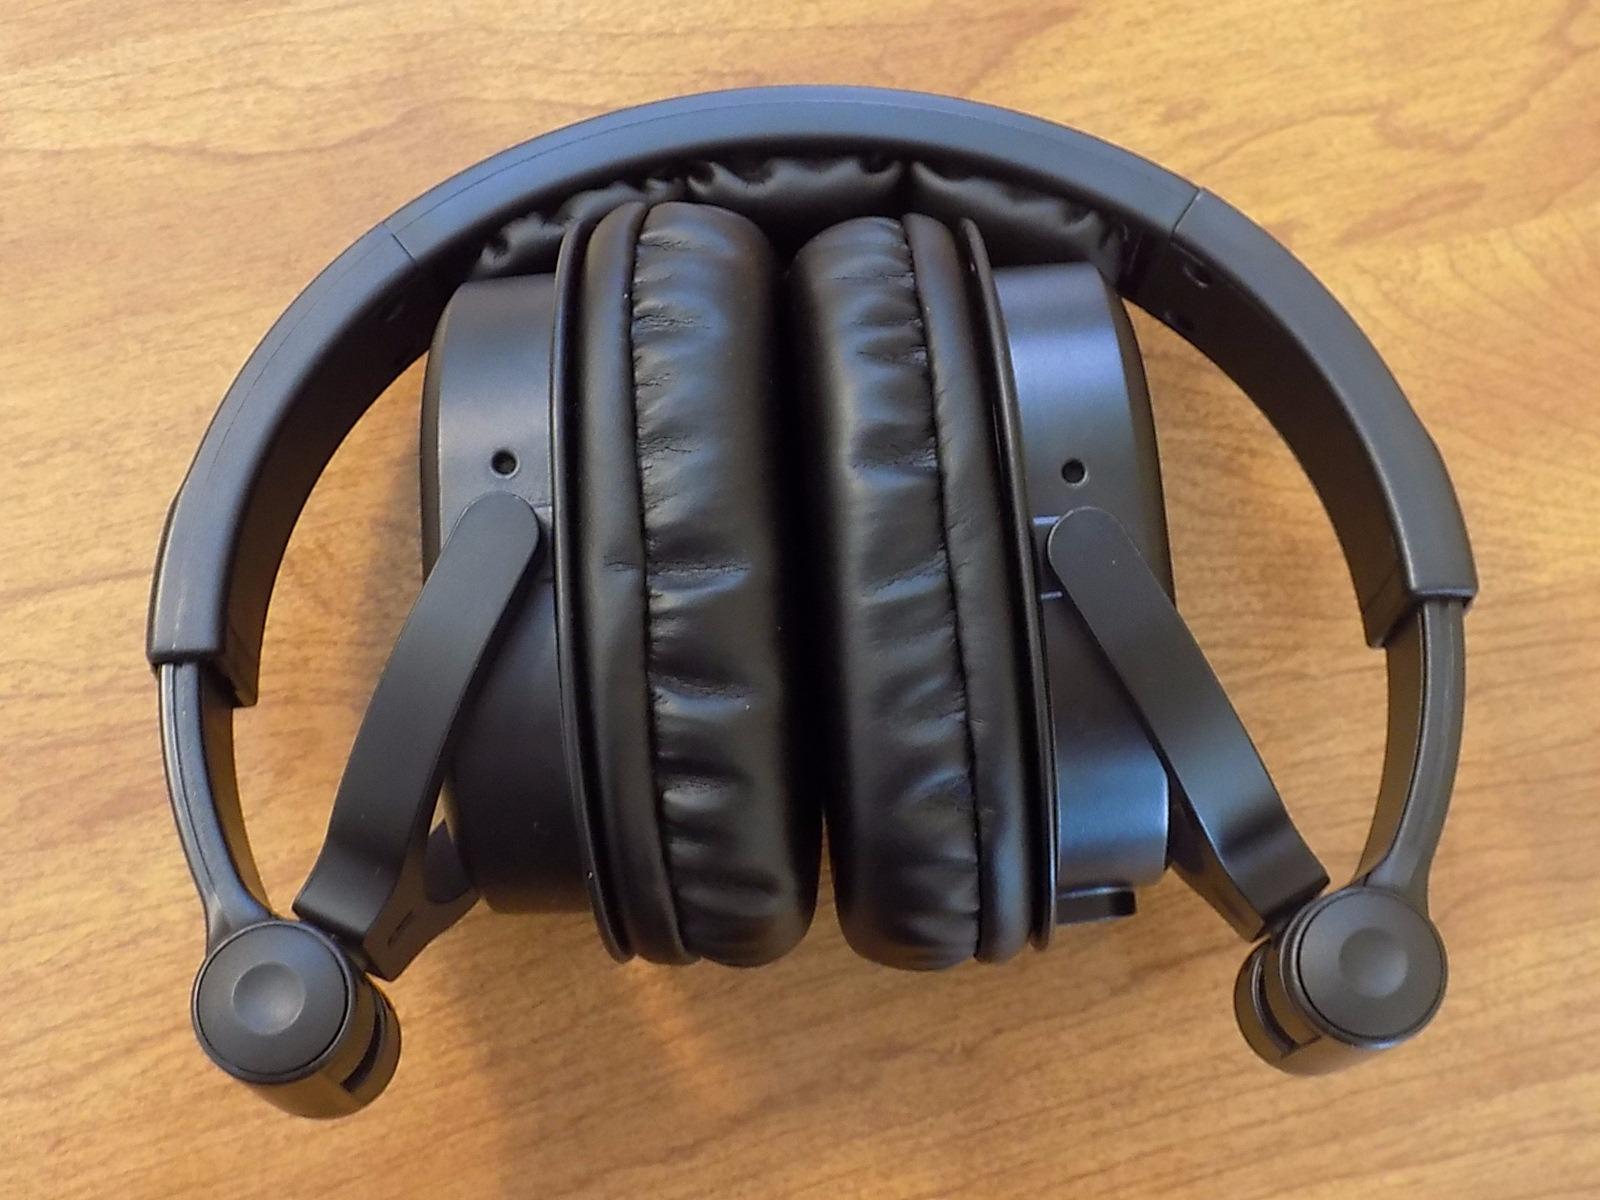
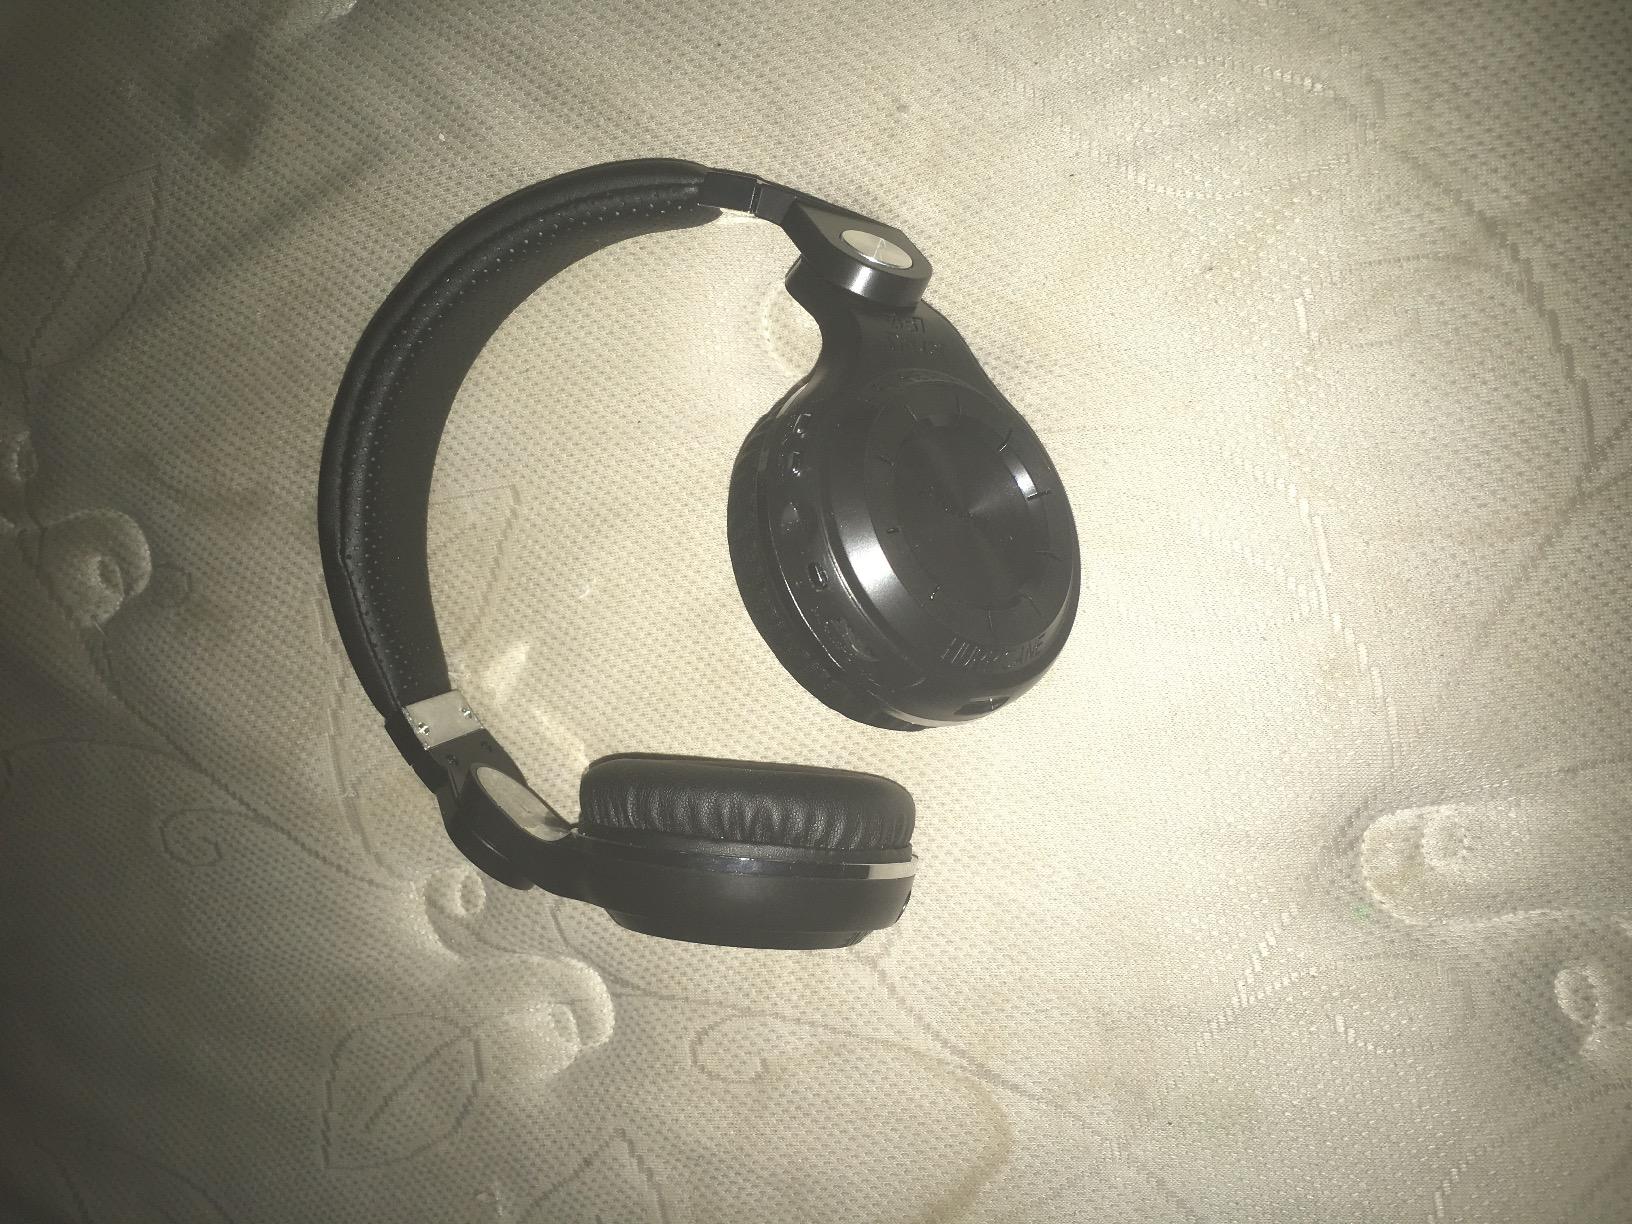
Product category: headphones
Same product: no